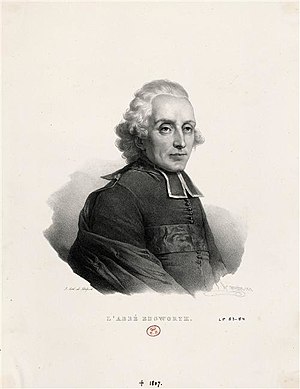
Henry Edgeworth de Firmont
Abbé Edgeworth.
Henry Allen Essex Edgeworth de Firmont var en irsk gejstlig.